Boris Godunov (opera)

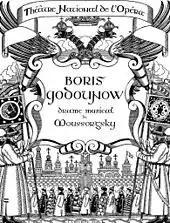
Ivan Bilibin's program design for Sergey Dyagilev's 1908 Paris Opera production of "Boris Godunov", which launched the opera in Western Europe using the Rimsky-Korsakov edition.

"Scene 2 [1869 Version] / Scene 1 [1872 version]: The Faceted Palace in the Moscow Kremlin (1605)"